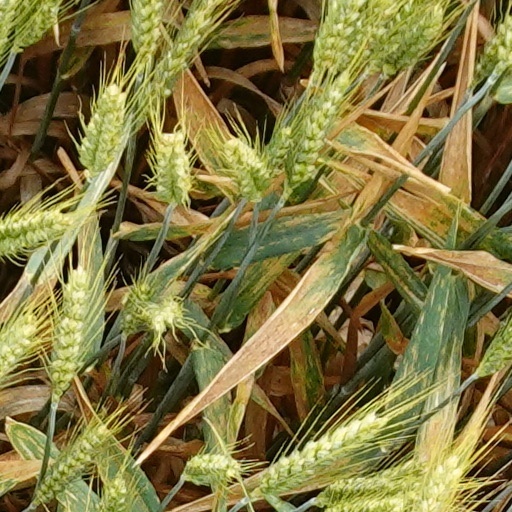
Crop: wheat